Jadayampalayam Pudur

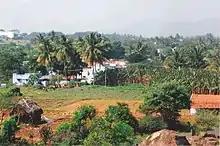

Jadayampalayam Pudur is a small village, located 4 km from Mettupalayam town, on Mettupalayam-Tirupur state highway 80. The village become very famous because of its residential development. A major landmark is a small hillock popularly known in Kannada (spoken by majority of people in this village) as "Kallal Mokke" meaning "mound made of stones". There is an abandoned stone quarry which is always with water even in dry season attracting birds and insects. It is a great spot for watching birds with some rare birds being spotted in this surrounding. The famous Tamil movie "Aattukkara Alamelu" was partially filmed here